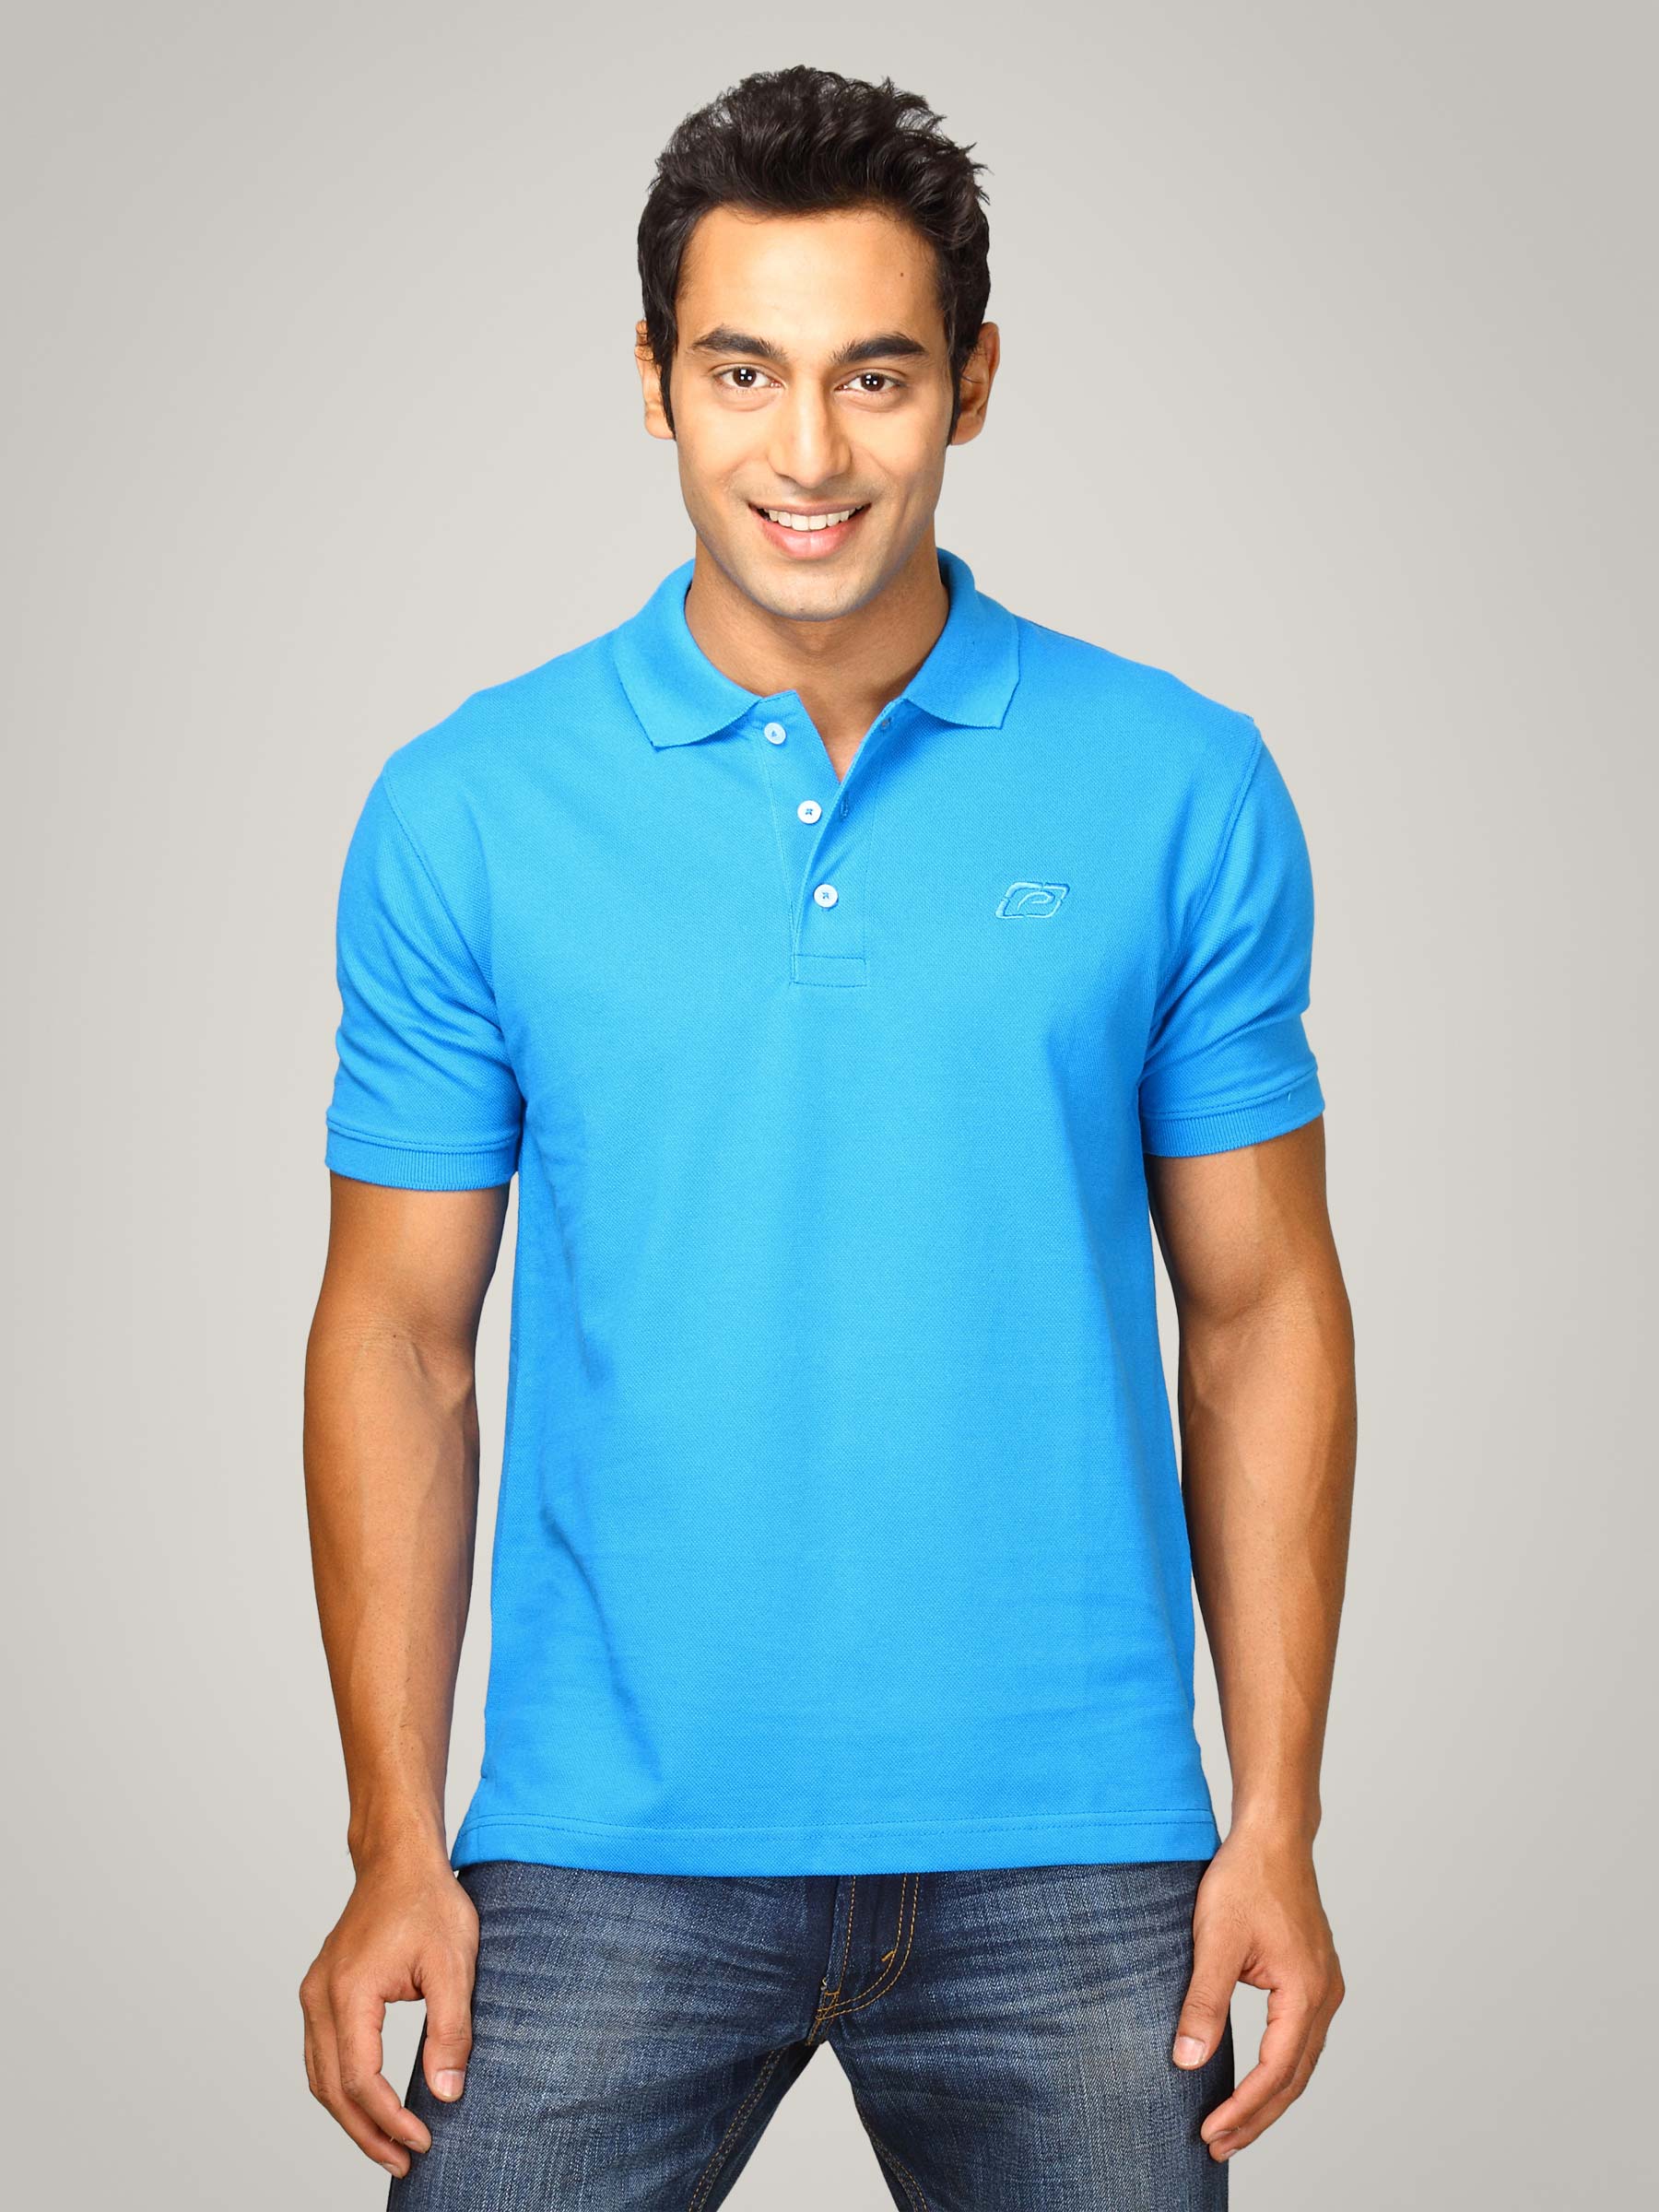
Proline Men Blue Polo T-shirt
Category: Apparel / Topwear / Tshirts
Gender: Men
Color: Blue
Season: Summer 2011
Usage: Casual